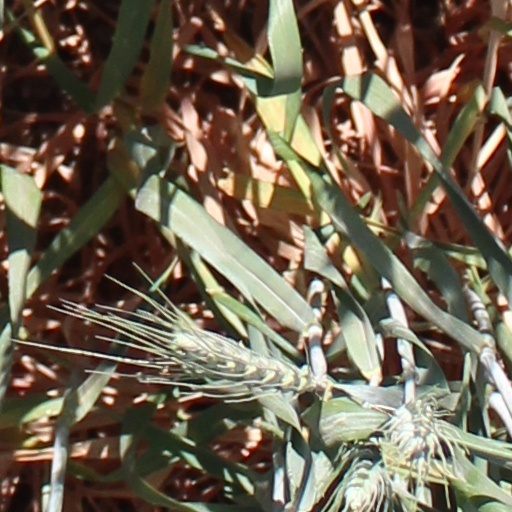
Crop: wheat